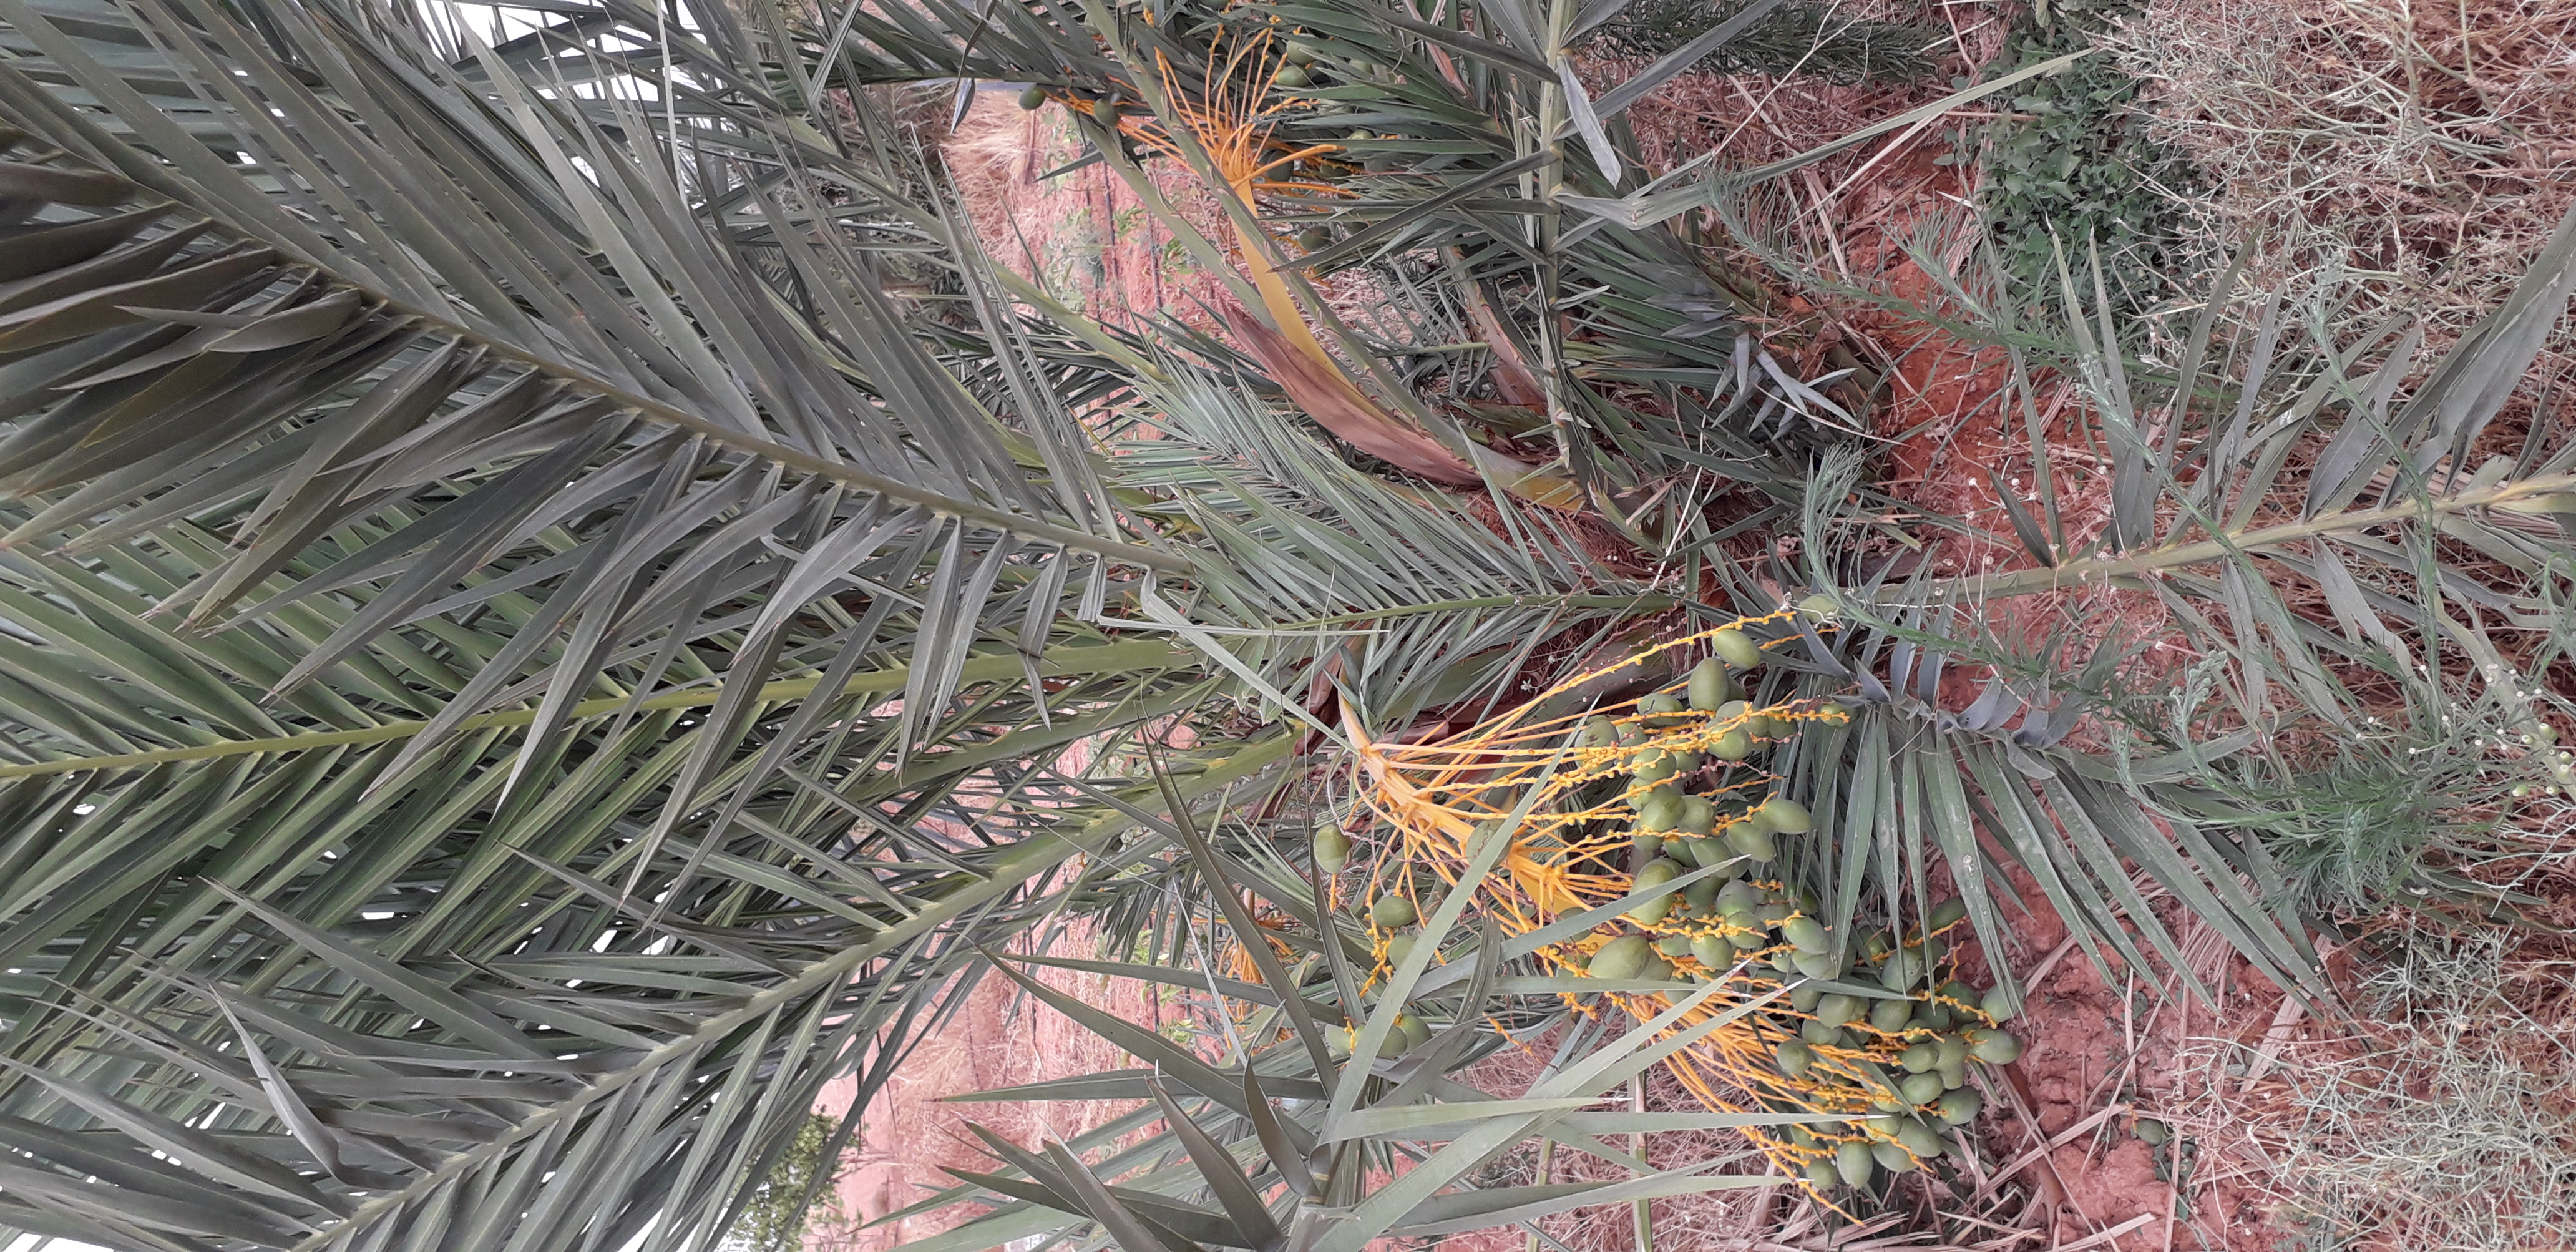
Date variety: Boumajhoul